Describe the emotion expressed in this image:  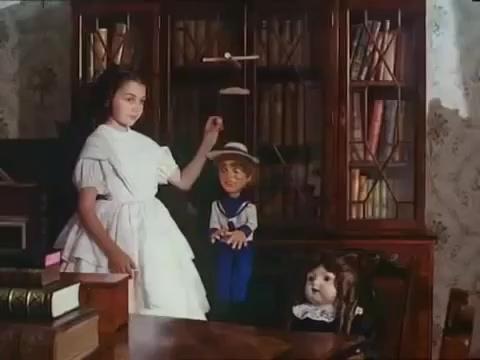
This person displays Fear, valence and arousal with low intensity.